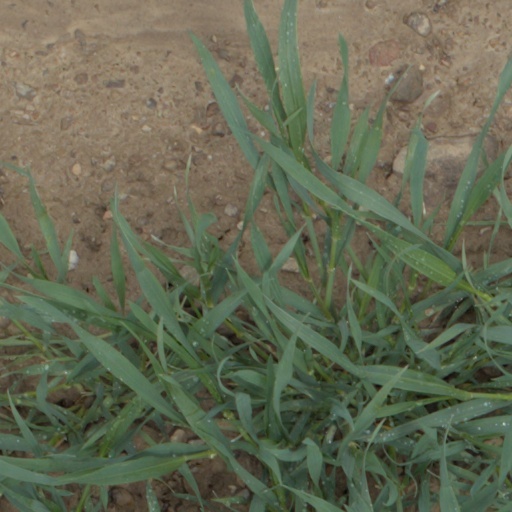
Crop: wheat